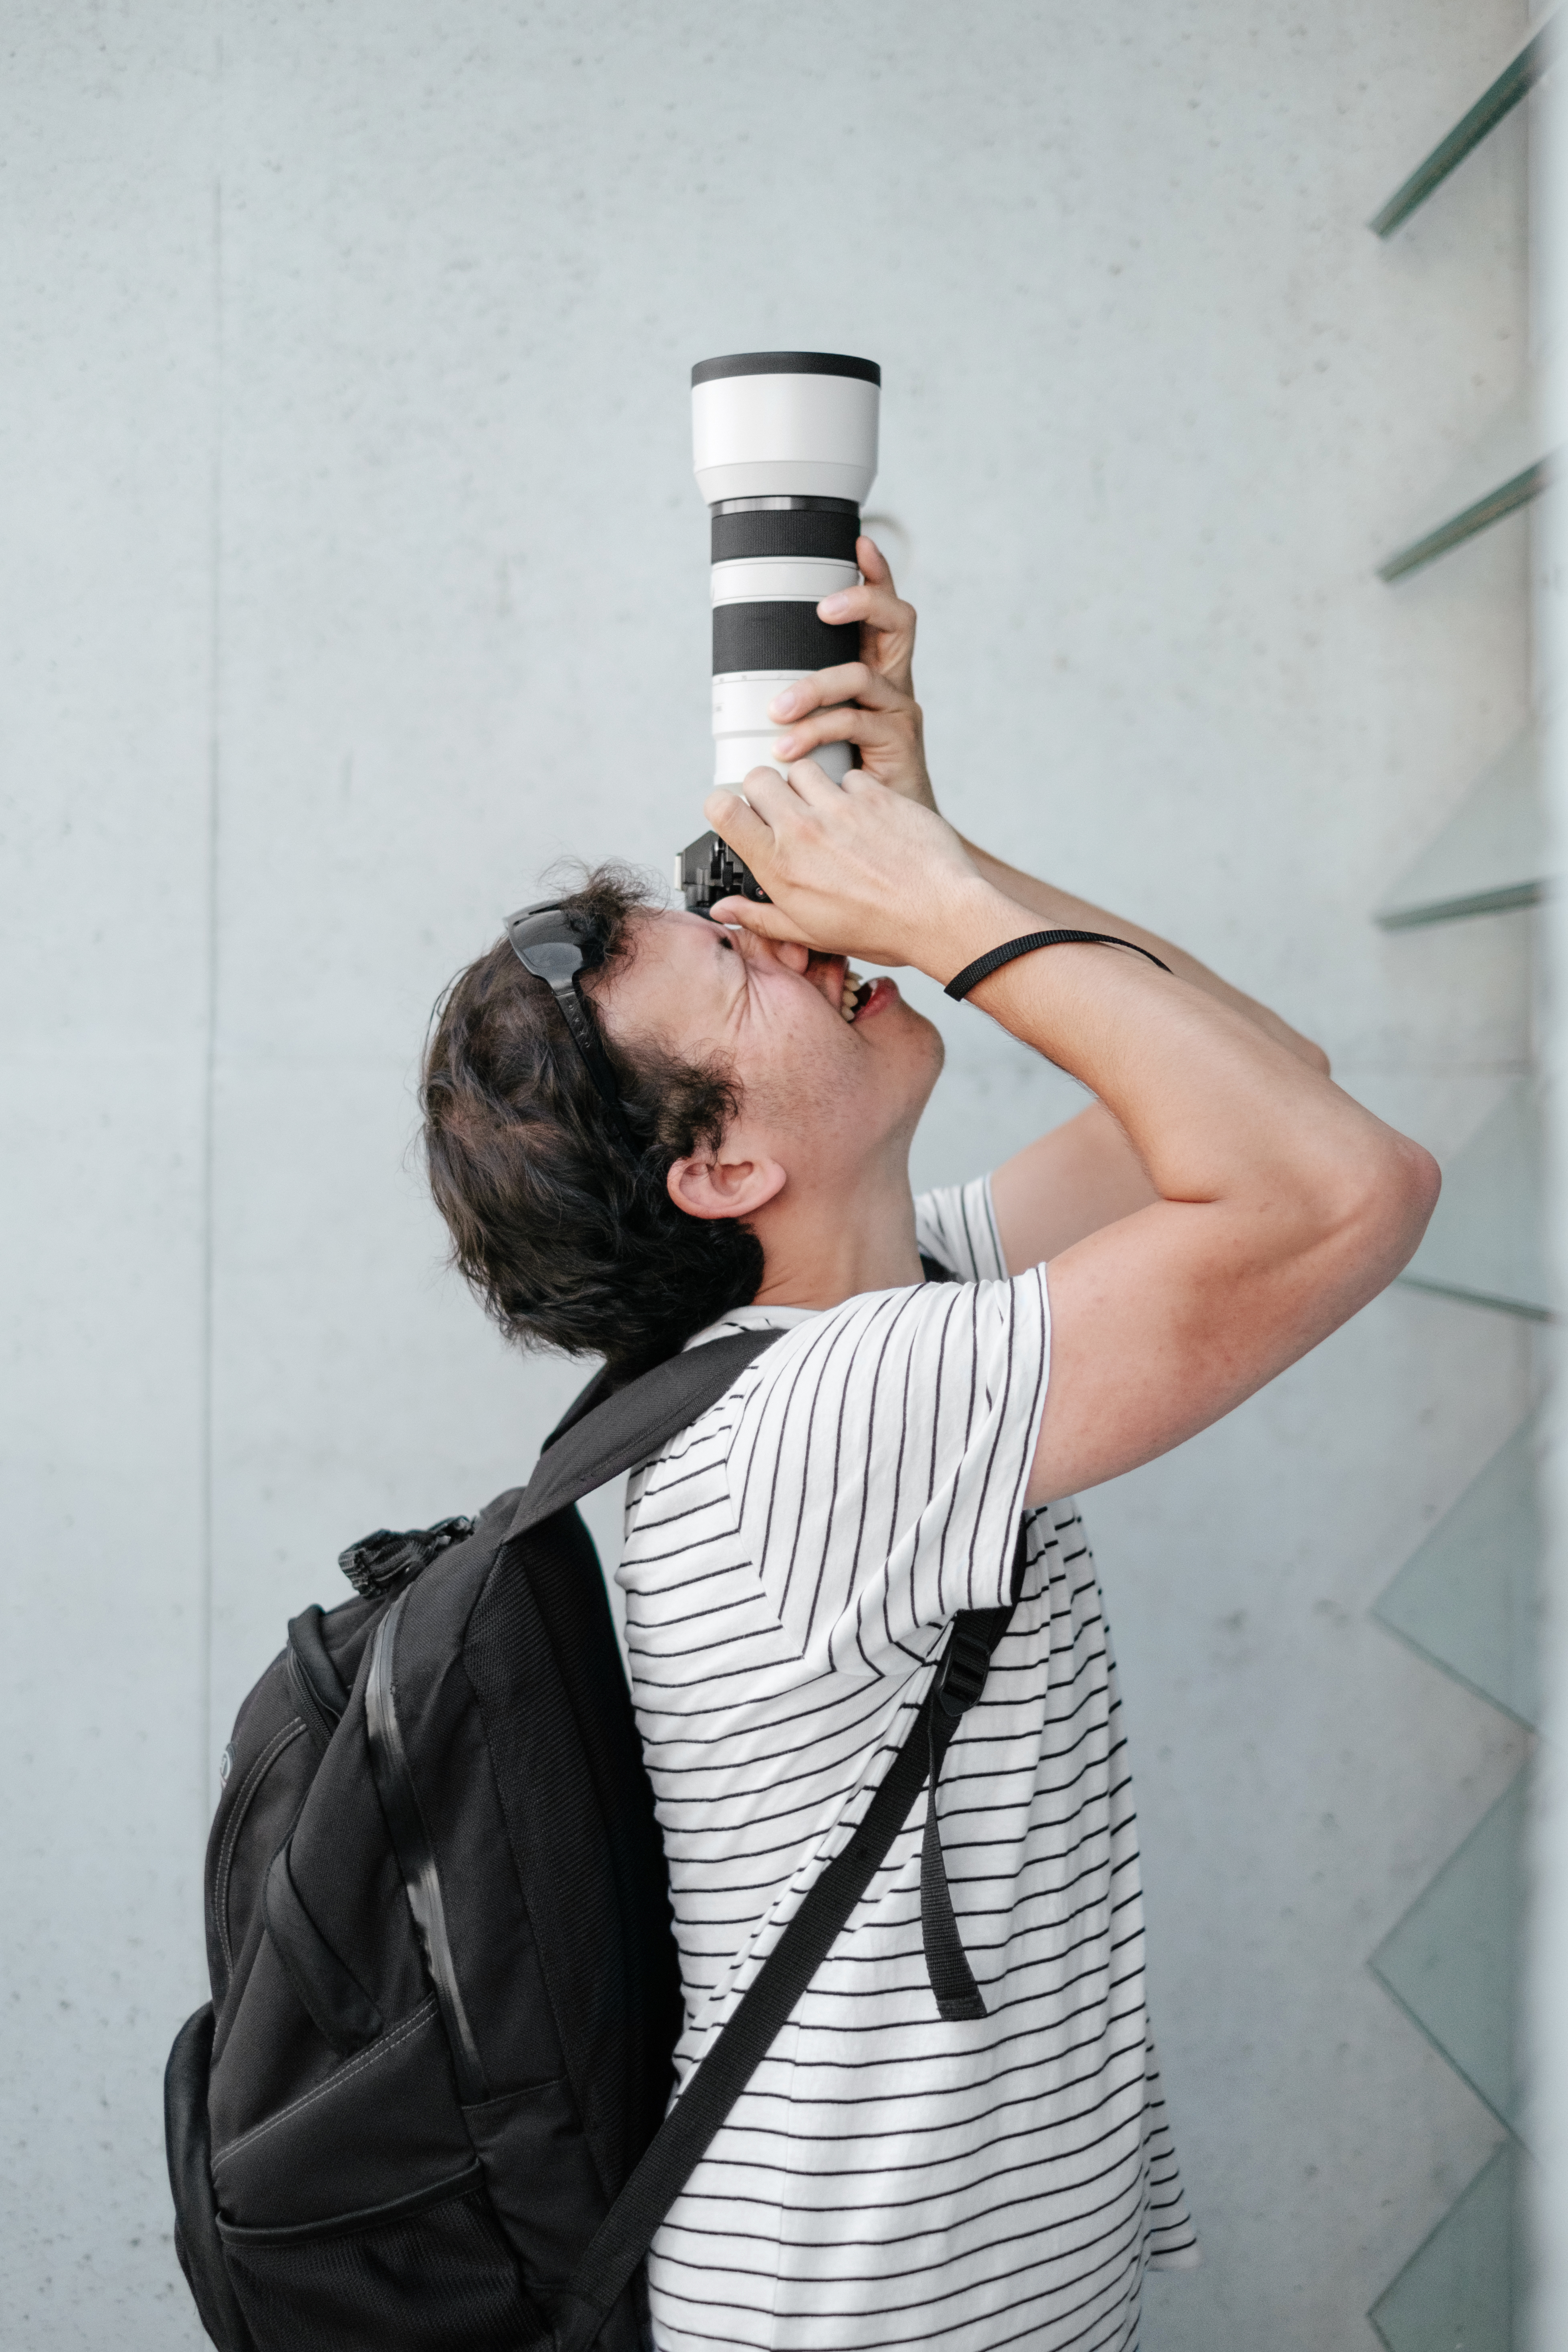
man, person, white, photography, male, portrait, model, spring, fashion, photograph, interaction, photo shoot, sense